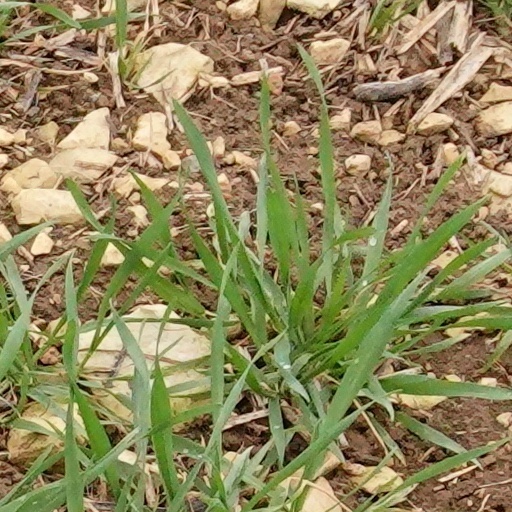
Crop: wheat